Place d'Italie station

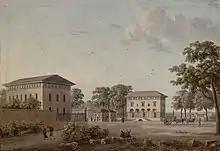
The old "Barrière d'Italie" in 1819

The Place d'Italie was the site of the "Barrière d'Italie", a gate of in the Wall of the Farmers-General, built to enforce tax collections on goods entering Paris between 1784 and 1791, where the old Roman road towards Lyon and Rome began. The station is situated at the crossing of five large Parisian streets: the "Avenue d'Italie", the "Boulevard Auguste Blanqui", the "Avenue des Gobelins", the "Boulevard de l'Hôpital", and the "Boulevard Vincent Auriol". It was the starting point of the road connecting Paris to Italy, the current N7.